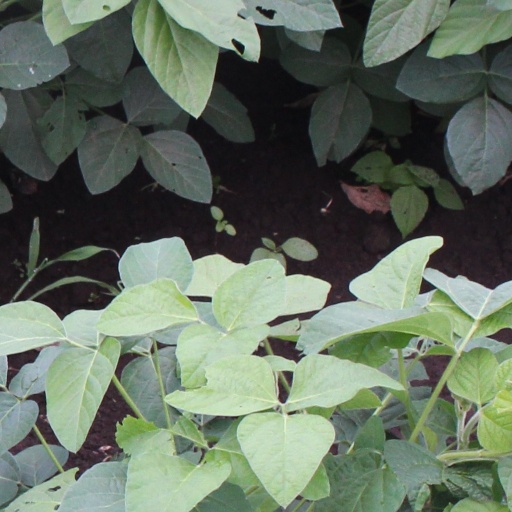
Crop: soybean